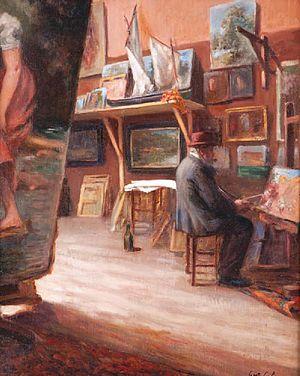
Le_peintre_dans_son_atelier
Gustave-Henri Colin, né à Arras le 11 juillet 1828 et mort à Paris 17ᵉ le 29 décembre 1910 est un peintre français.